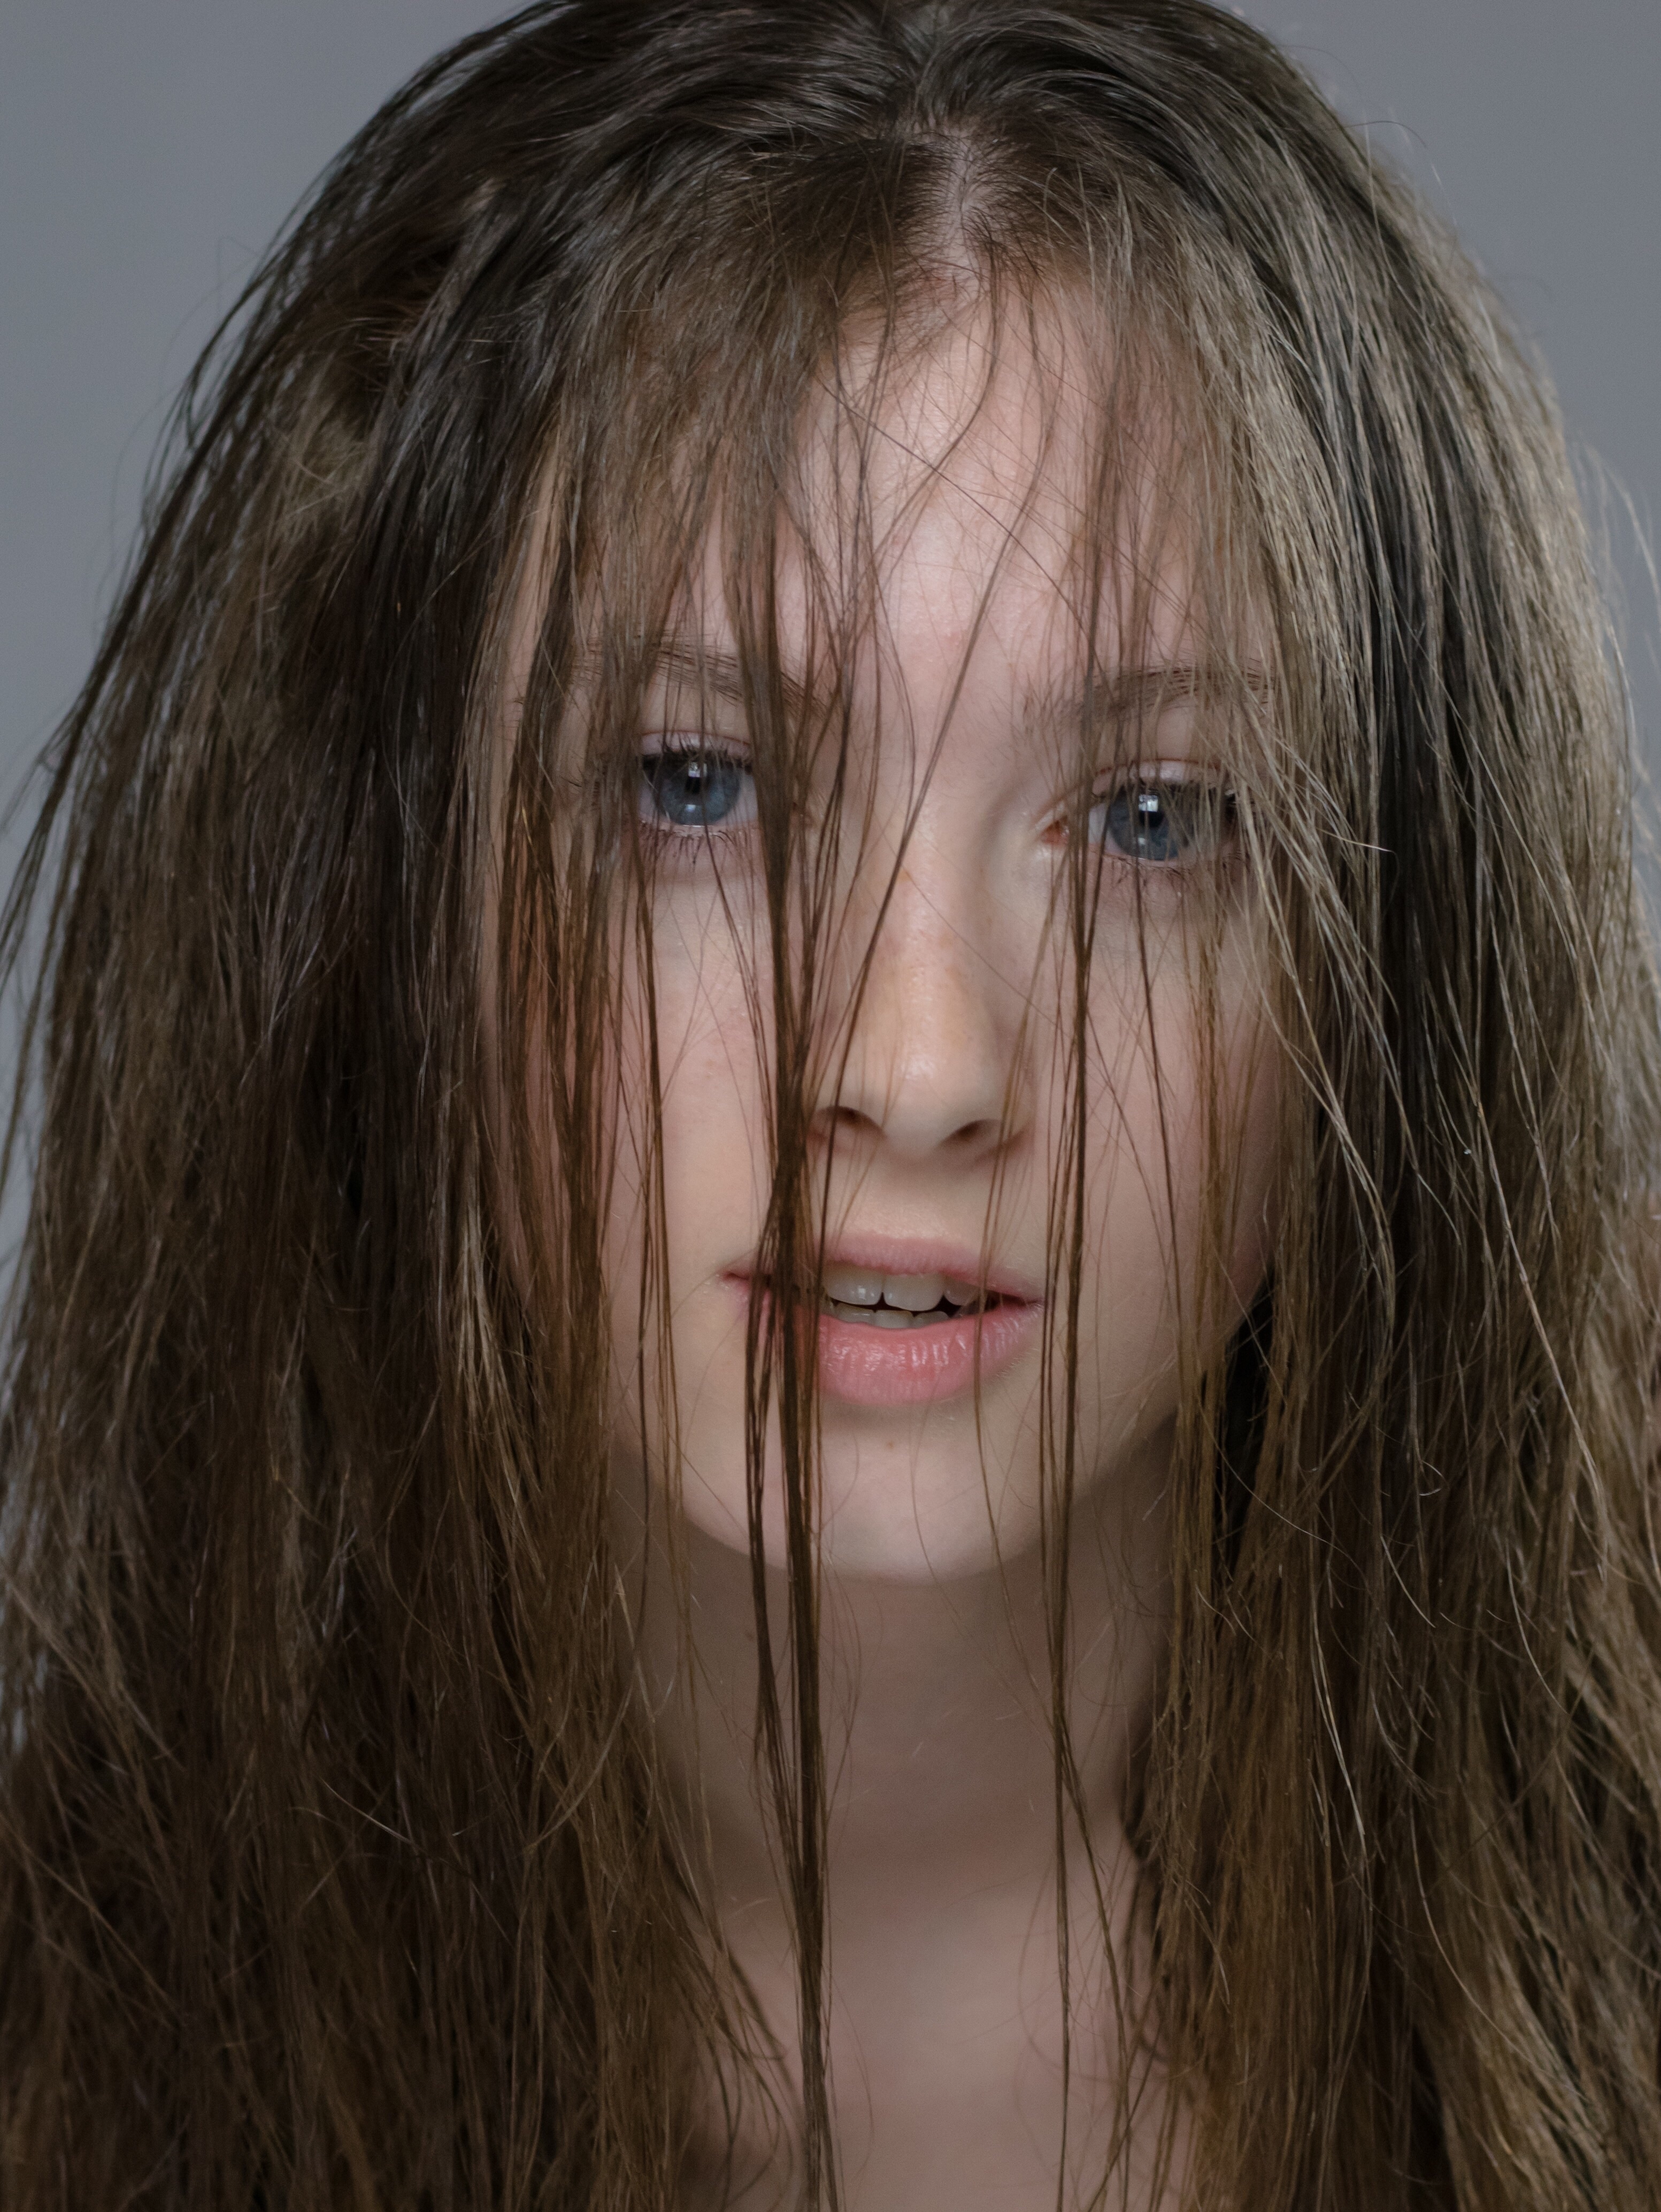
hair, portrait, model, hairstyle, mouth, long hair, close up, face, nose, sketch, eye, head, skin, beauty, blond, organ, brown hair, facial hair